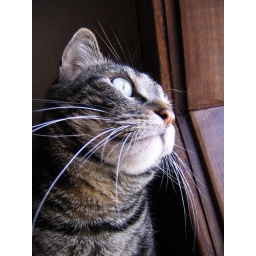
Zeus, the hunter, looks for birds on the roof. Whiskers all around in the liquid silver of January light.